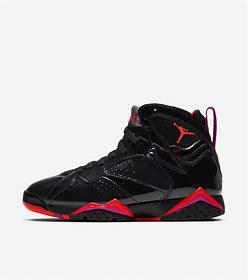
Brand: Jordan
Model: 7 Retro